Macedonian Wars

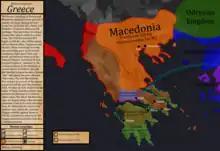
The Macedonian Wars and the Roman conquest of Greece

During the Second Punic War, Philip V of Macedon allied himself with Hannibal. Fearing possible reinforcement of Hannibal by Macedon, the senate dispatched Marcus Valerius Laevinus with forces across the Adriatic. Roman maniples (aided by allies from the Aetolian League and Pergamon after 211 BC) did little more than skirmish with Macedonian forces and seize minor territory along the Adriatic coastline in order to "combat piracy". Rome's interest was not in conquest, but in keeping Macedon busy while Rome was fighting Hannibal. The war ended indecisively in 205 BC with the Treaty of Phoenice. While a minor conflict, it opened the way for Roman military intervention in Macedon. This conflict, though fought between Rome and Macedon, was largely independent of the Roman-Macedon wars that followed (which began with the Second Macedonian War and were largely dependent on each other) in the next century.